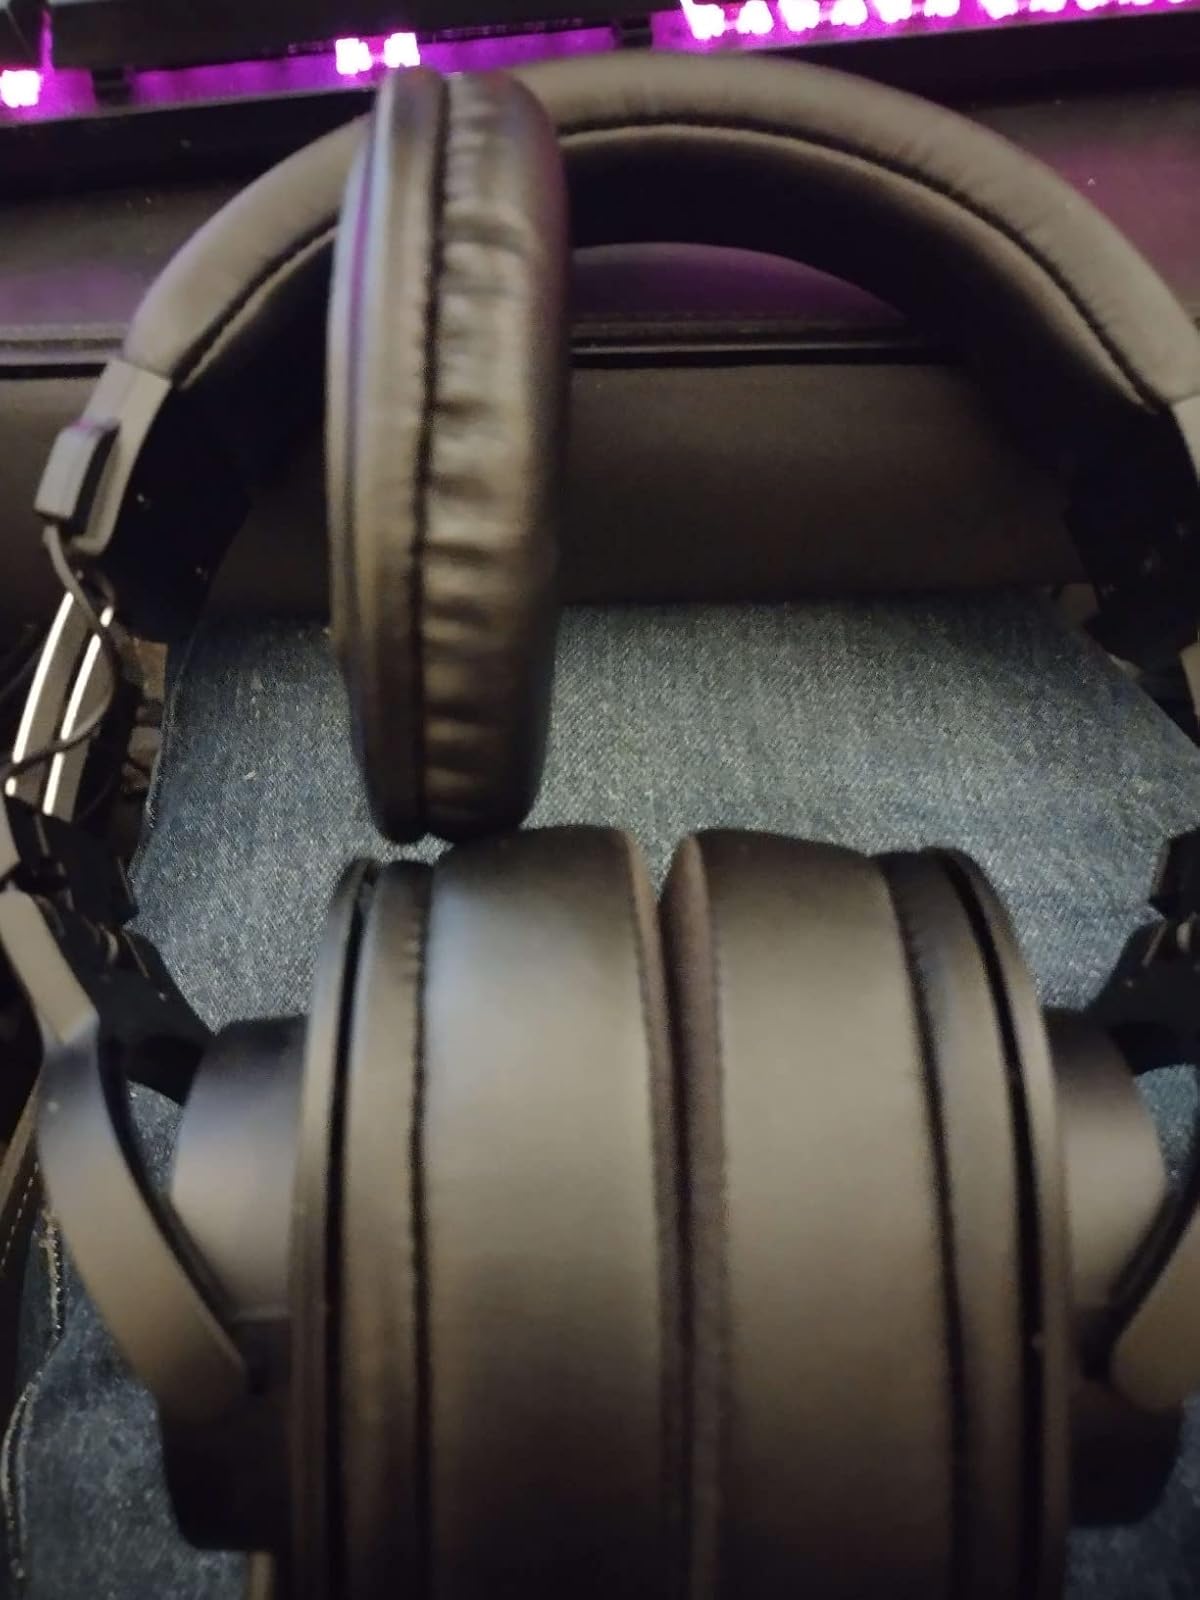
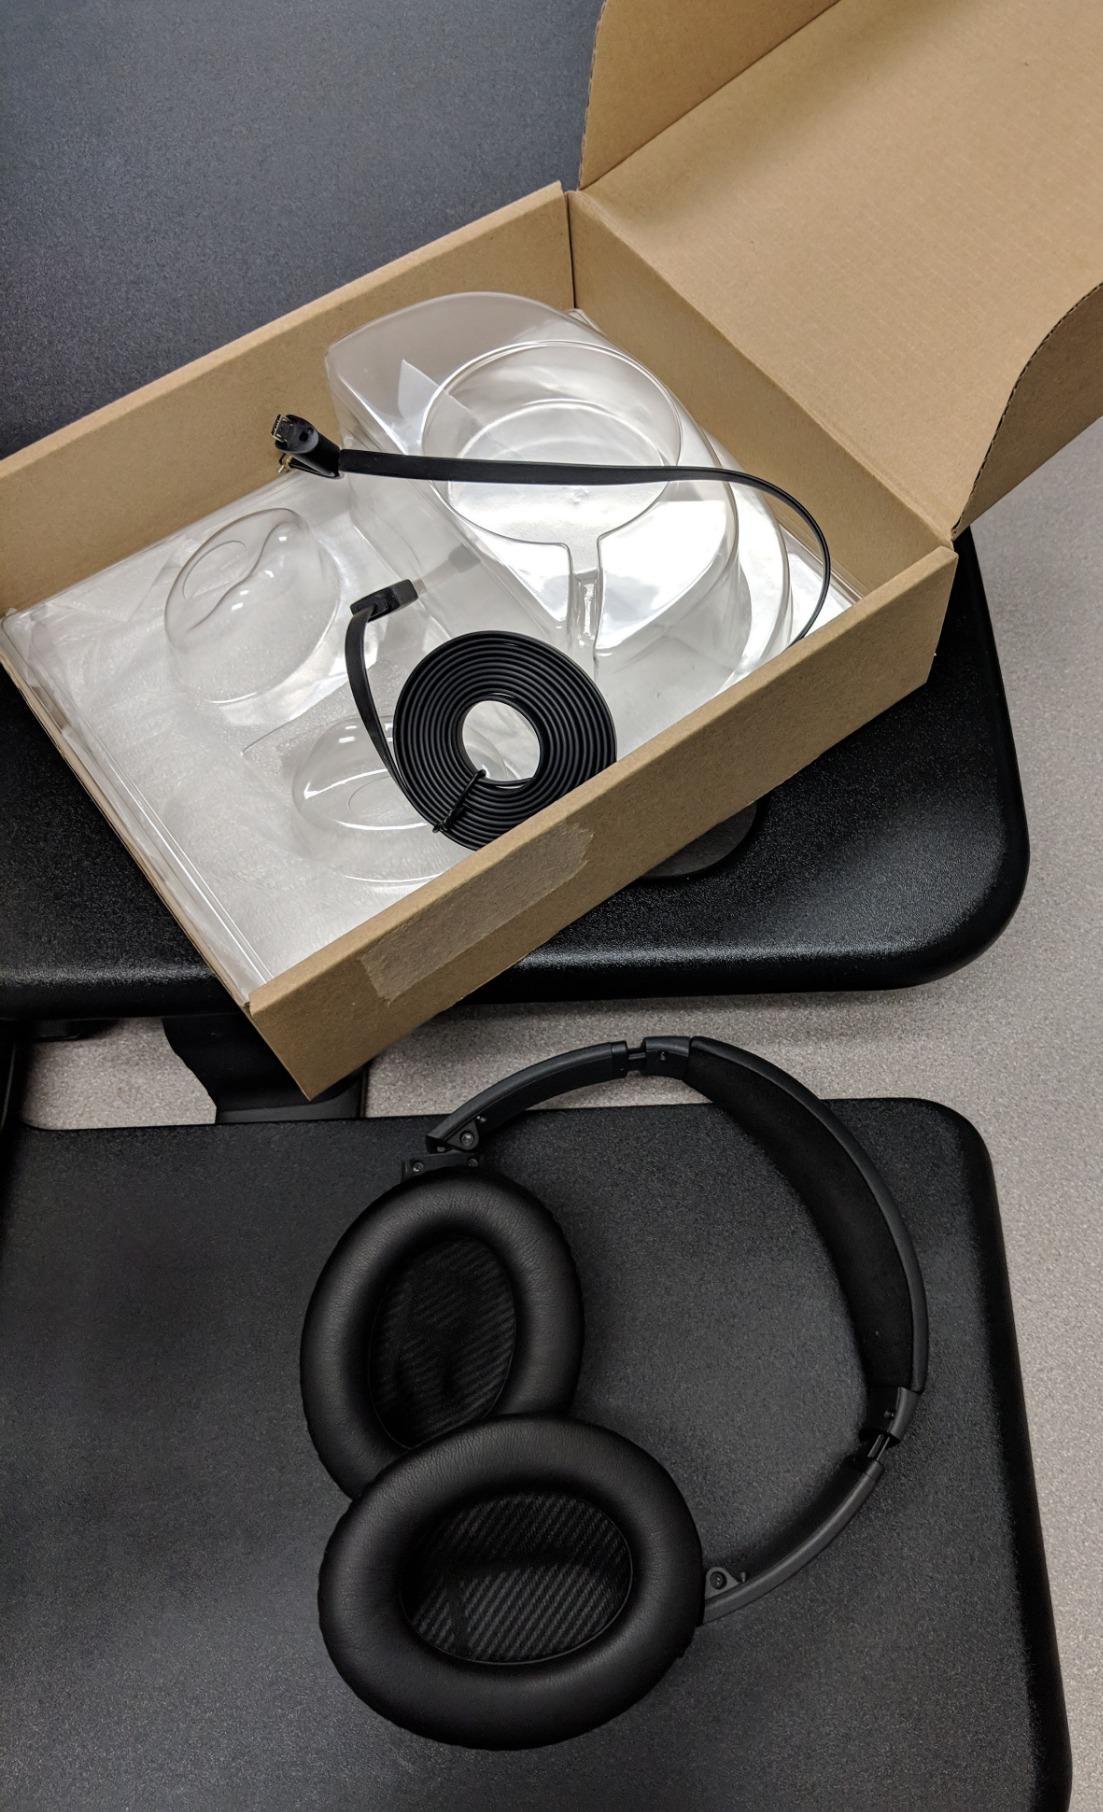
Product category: headphones
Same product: no